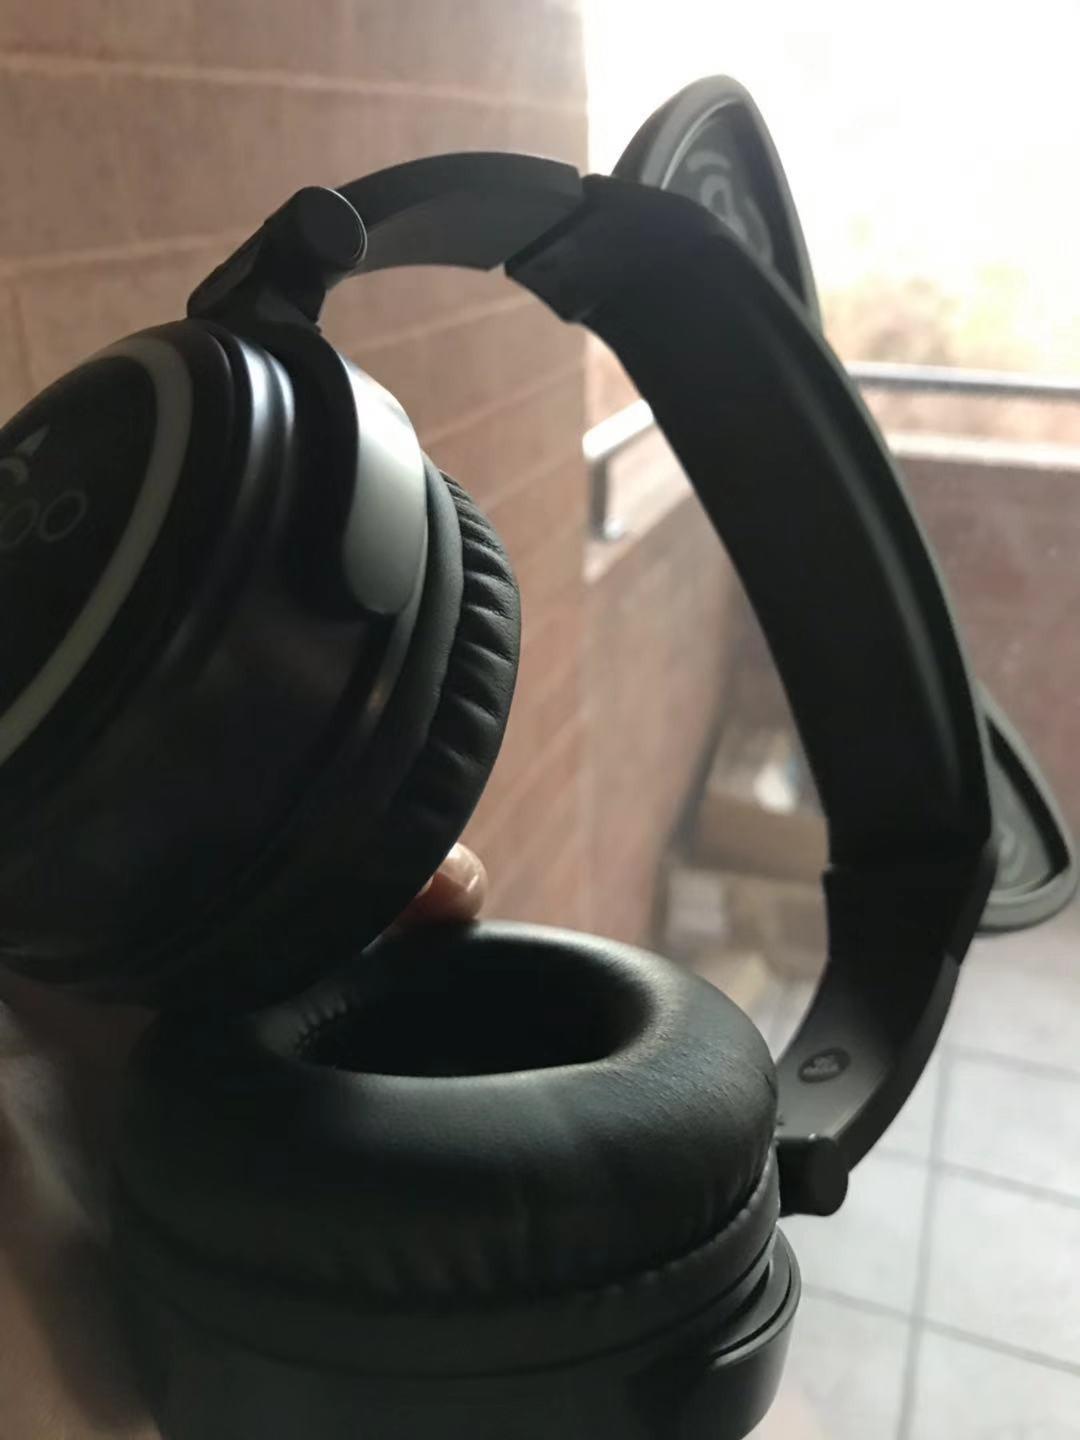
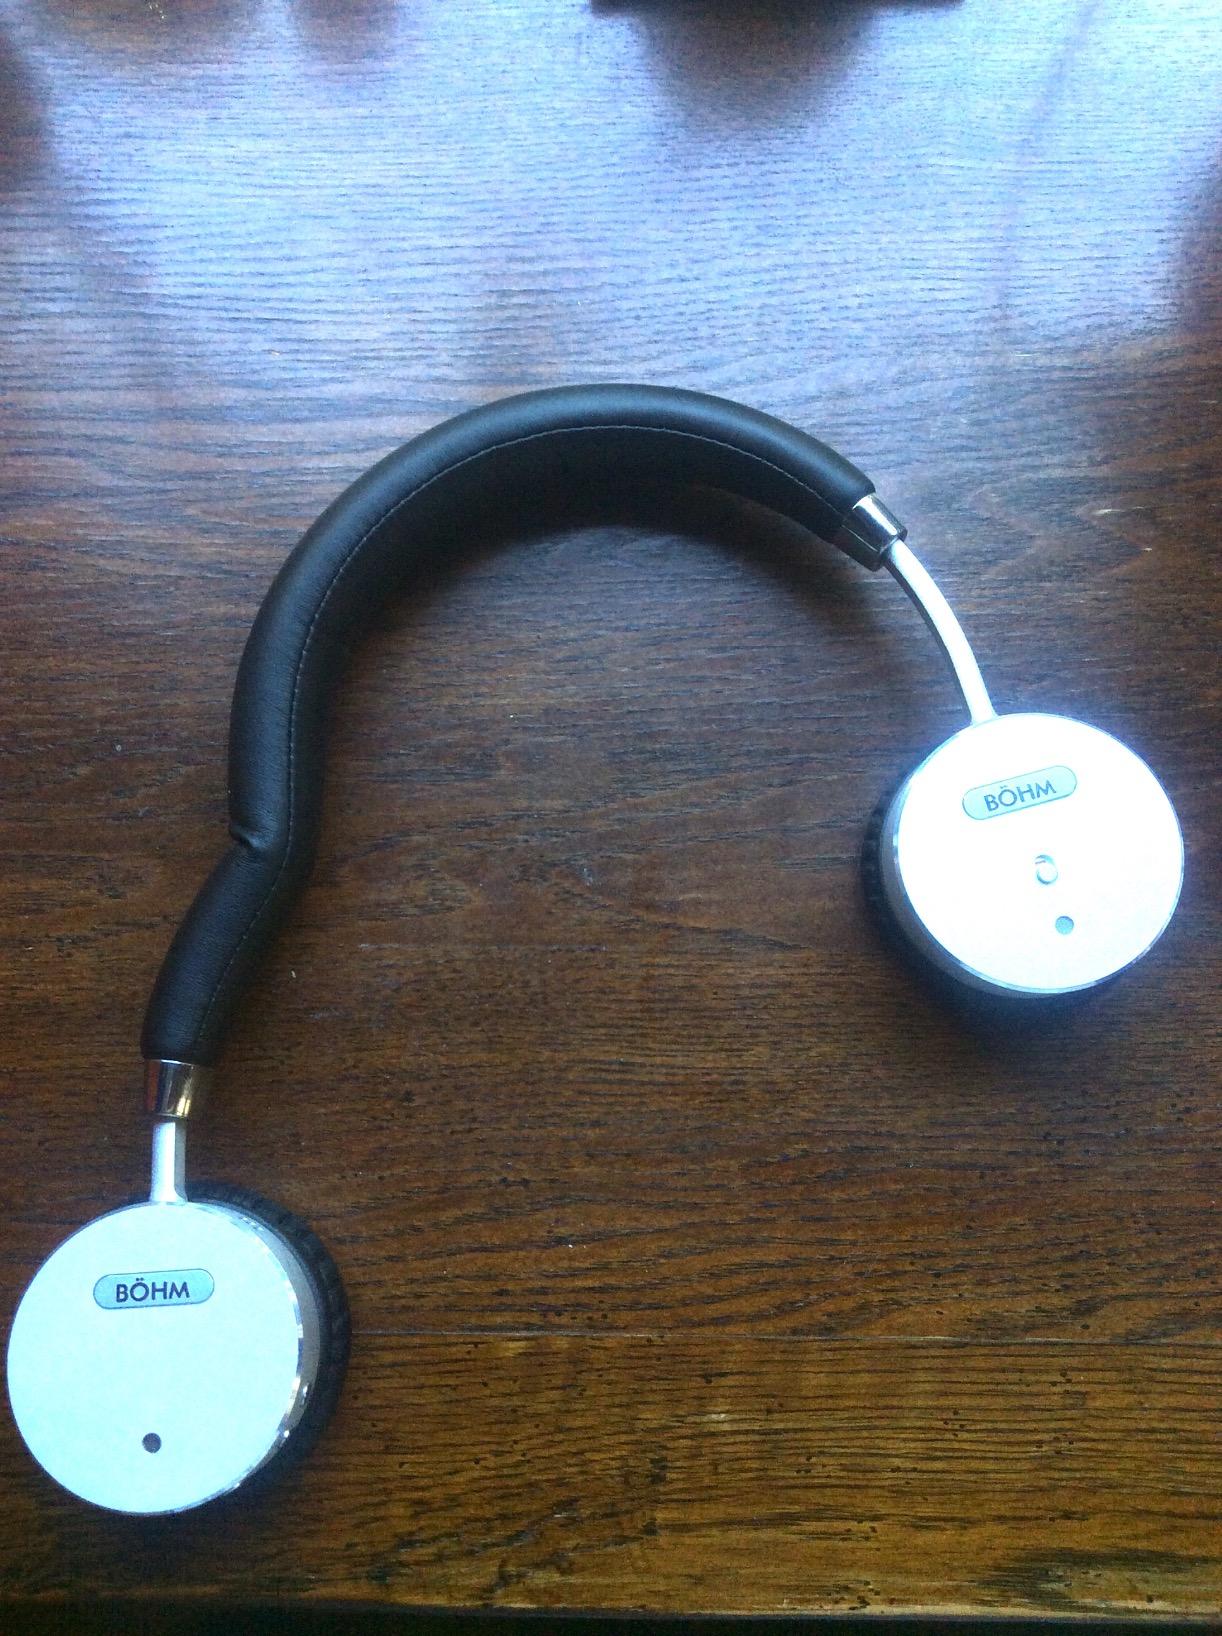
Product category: headphones
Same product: no